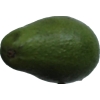
Label: green_avocado